Minneapolis

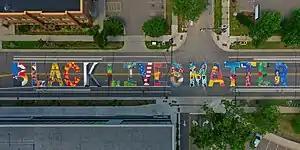
The phrase "Black Lives Matter" painted on a road.

During the Gilded Age, the Walker Art Center began as a private art collection in the home of lumberman T. B. Walker, who extended free admission to the public. Around 1940, the center's focus shifted to modern and contemporary art. In partnership with the Minneapolis Park and Recreation Board, the Walker operates the adjacent Minneapolis Sculpture Garden, which has about forty sculptures on view year-round.